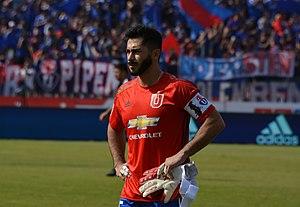
Johnny Herrera est un footballeur chilien né le 9 mai 1981 à Angol. Il joue actuellement au poste de gardien de but à l'Universidad de Chile.